Delia Opekokew

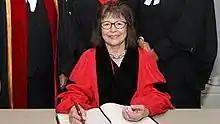
Delia Opekokew - Law Society of Ontario

Delia Opekokew is a Cree lawyer and writer from the Canoe Lake First Nation in Saskatchewan, Canada. She was the first First Nations woman lawyer to be admitted to the bar association in Ontario and in Saskatchewan, as well as the first woman to run for the leadership of the Assembly of First Nations. Opekokew attended Beauval Indian Residential School and Lebret Indian Residential School. She has received awards for her achievements, including the Aboriginal Achievement Award, Women's Law Association of Ontario Presidents Award, Law Society of Ontario Medal, and Federation of Sovereign Indigenous Nations Lifetime Achievement Award.